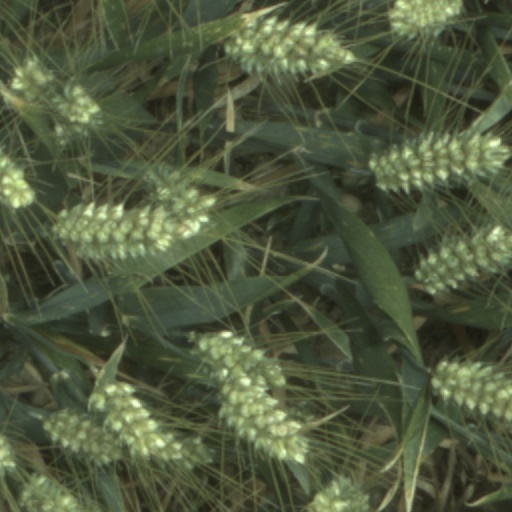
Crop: wheat